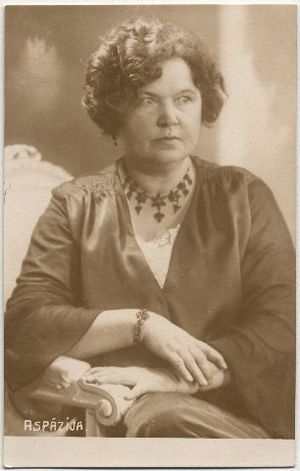
Aspazija
Aspazija, et pseudonym for Elza Pliekšāne, var en lettisk digter og dramatiker. Aspazija er den lettiske translitteration af Aspasia.